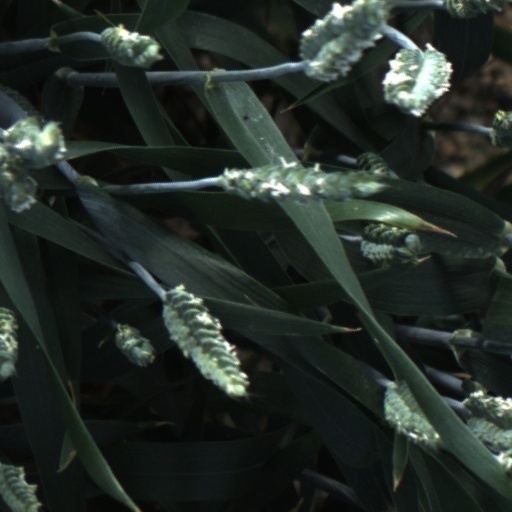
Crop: wheat